Ryan Leone

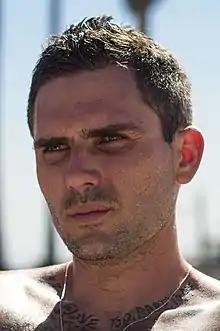
Leone in 2019

Ryan Harrison Leone (August 3, 1985 – July 2, 2022) was an American author and writer. He was best known for his semi-autobiographical addiction novel "Wasting Talent".